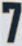
Number: 7